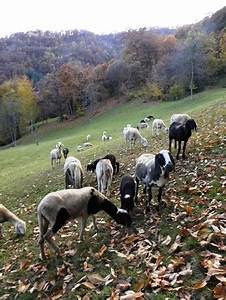
Label: pecora